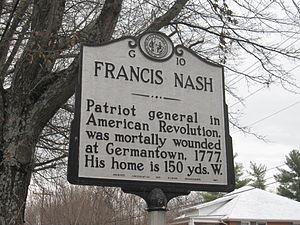
Francis Nash était un brigadier-général dans l'Armée continentale au cours de la Guerre d'indépendance des États-Unis. Avant la guerre, il était avocat, fonctionnaire et homme politique dans Hillsborough, et a été fortement impliqué dans l'opposition à la Guerre du règlement, un soulèvement des colons dans le Caroline du Nord Piedmont entre 1765 et 1771. Nash a également été impliqué dans la politique de la Caroline du Nord, représentant Hillsborough à plusieurs reprises dans l'Assemblée générale en Caroline du Nord. Il a donné son nom à la ville de Nashville